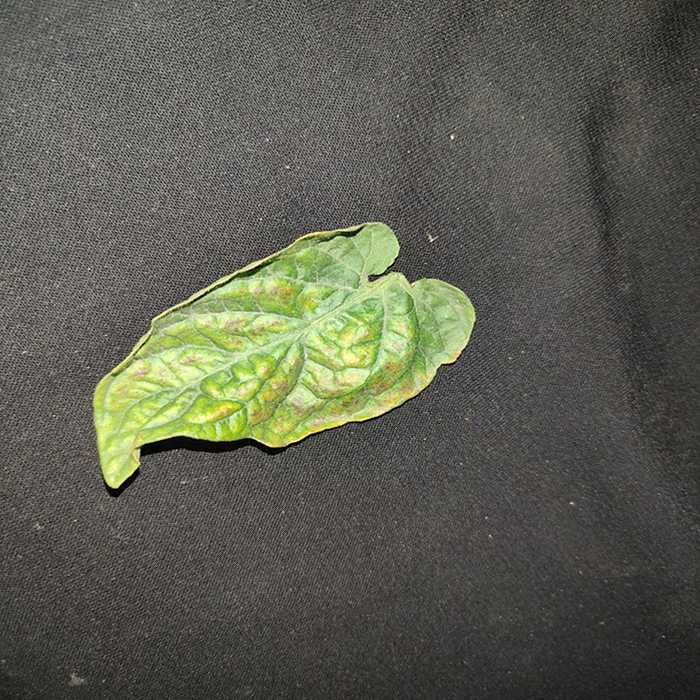
Plant: Tomato
Label: Tomato spotted wilt